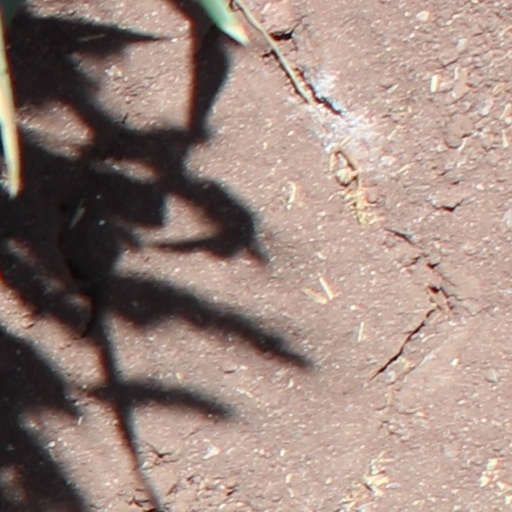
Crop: wheat